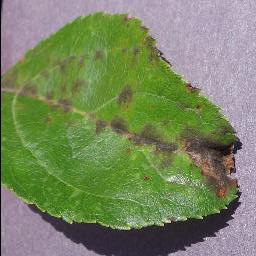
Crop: apple
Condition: scab